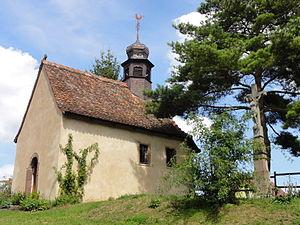
Alsace, Bas-Rhin, Chapelle Saint-Laurent de Gougenheim (IA67005583). Croix monumentale (1724): This object is indexed in the base Palissy, database of the French furniture patrimony of the French ministry of culture,
Gougenheim est une commune française située dans le département du Bas-Rhin en région Grand Est.